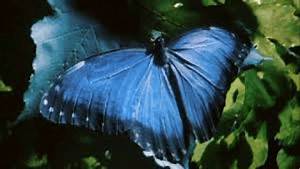
Label: butterfly